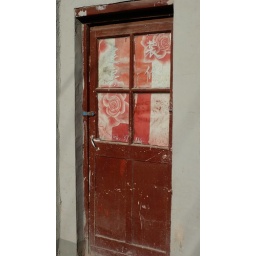
rose under construction door baitasi